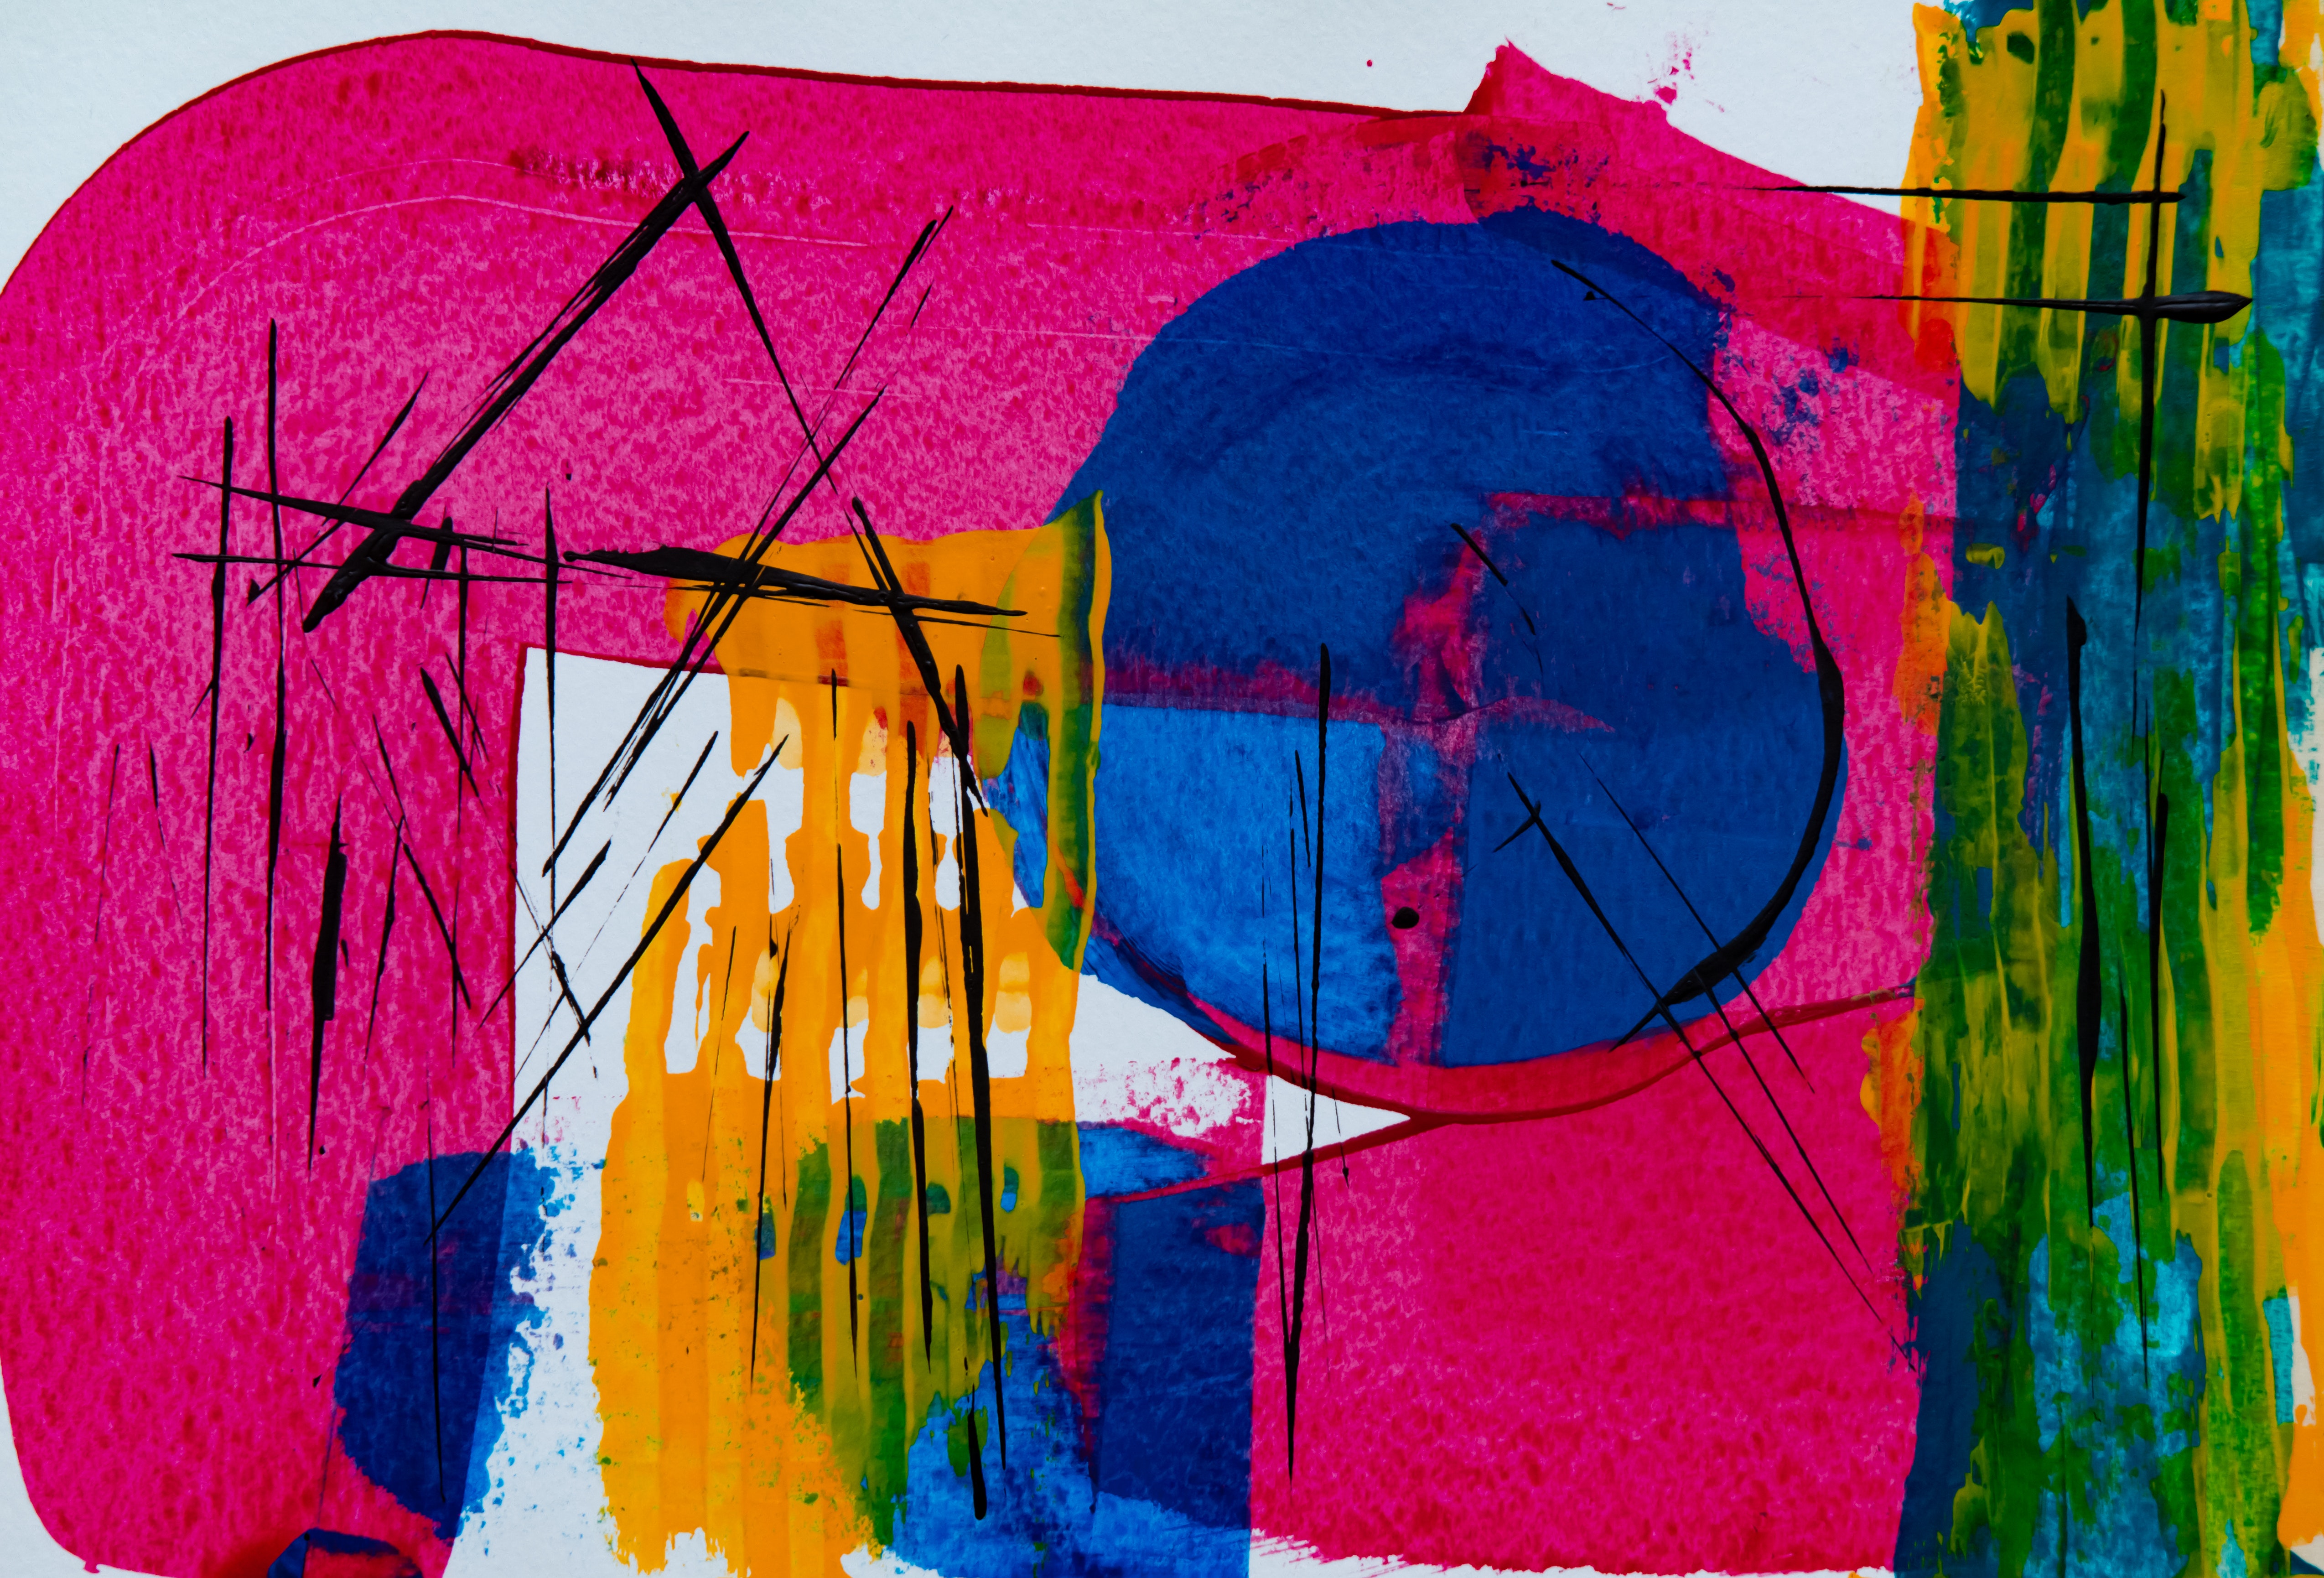
art, child art, visual arts, modern art, graphic design, Colorfulness, illustration, painting, acrylic paint, line, magenta, circle, graphics, paint, Tints and shades